George Washington's crossing of the Delaware River

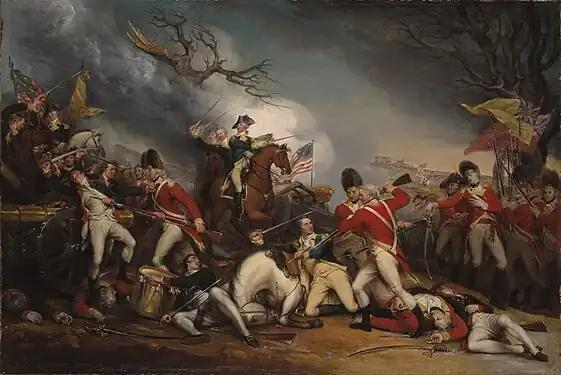
"The Death of General Mercer at the Battle of Princeton" by John Trumbull

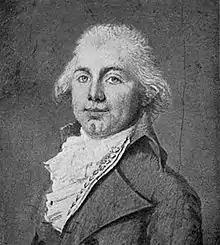
James Monroe, along with George Washington one of the two future U.S. presidents who took part in the crossing

In a war council on December 27, Washington learned that all of the British and Hessian forces had withdrawn as far north as Princeton, something Cadwalader had learned when his militia company crossed the river that morning. In his letter, Cadwalader proposed that the British could be driven entirely from the area, magnifying the victory. After much debate, the council decided on action and planned a third crossing for December 29. On December 28 it snowed, but the weather cleared that night, although its remained bitter cold.